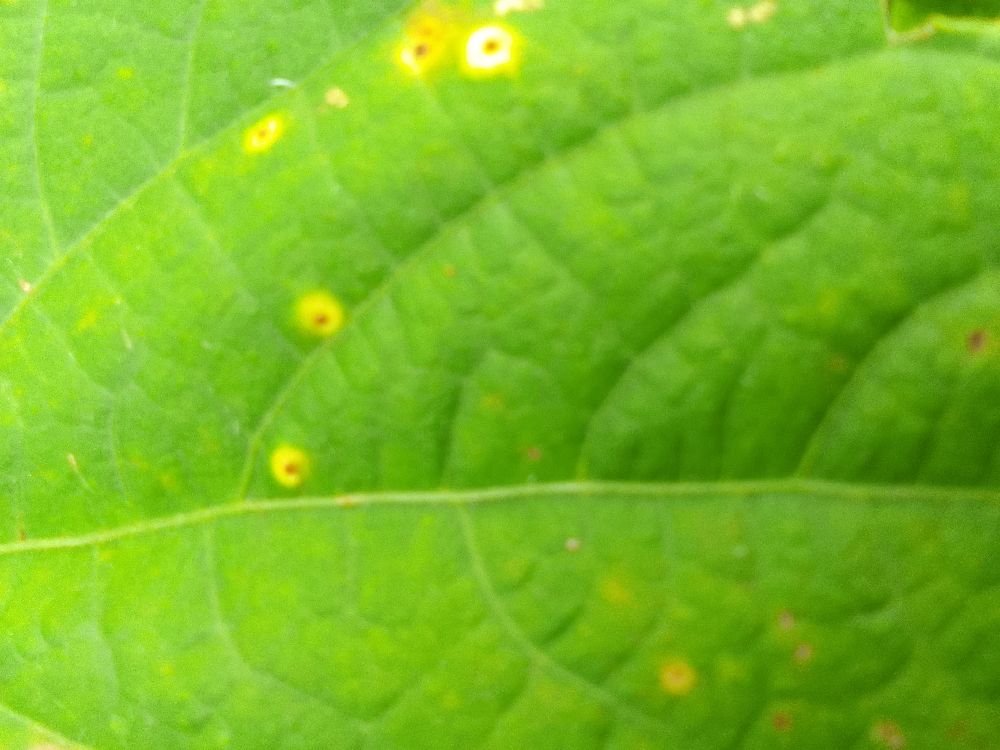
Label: rust